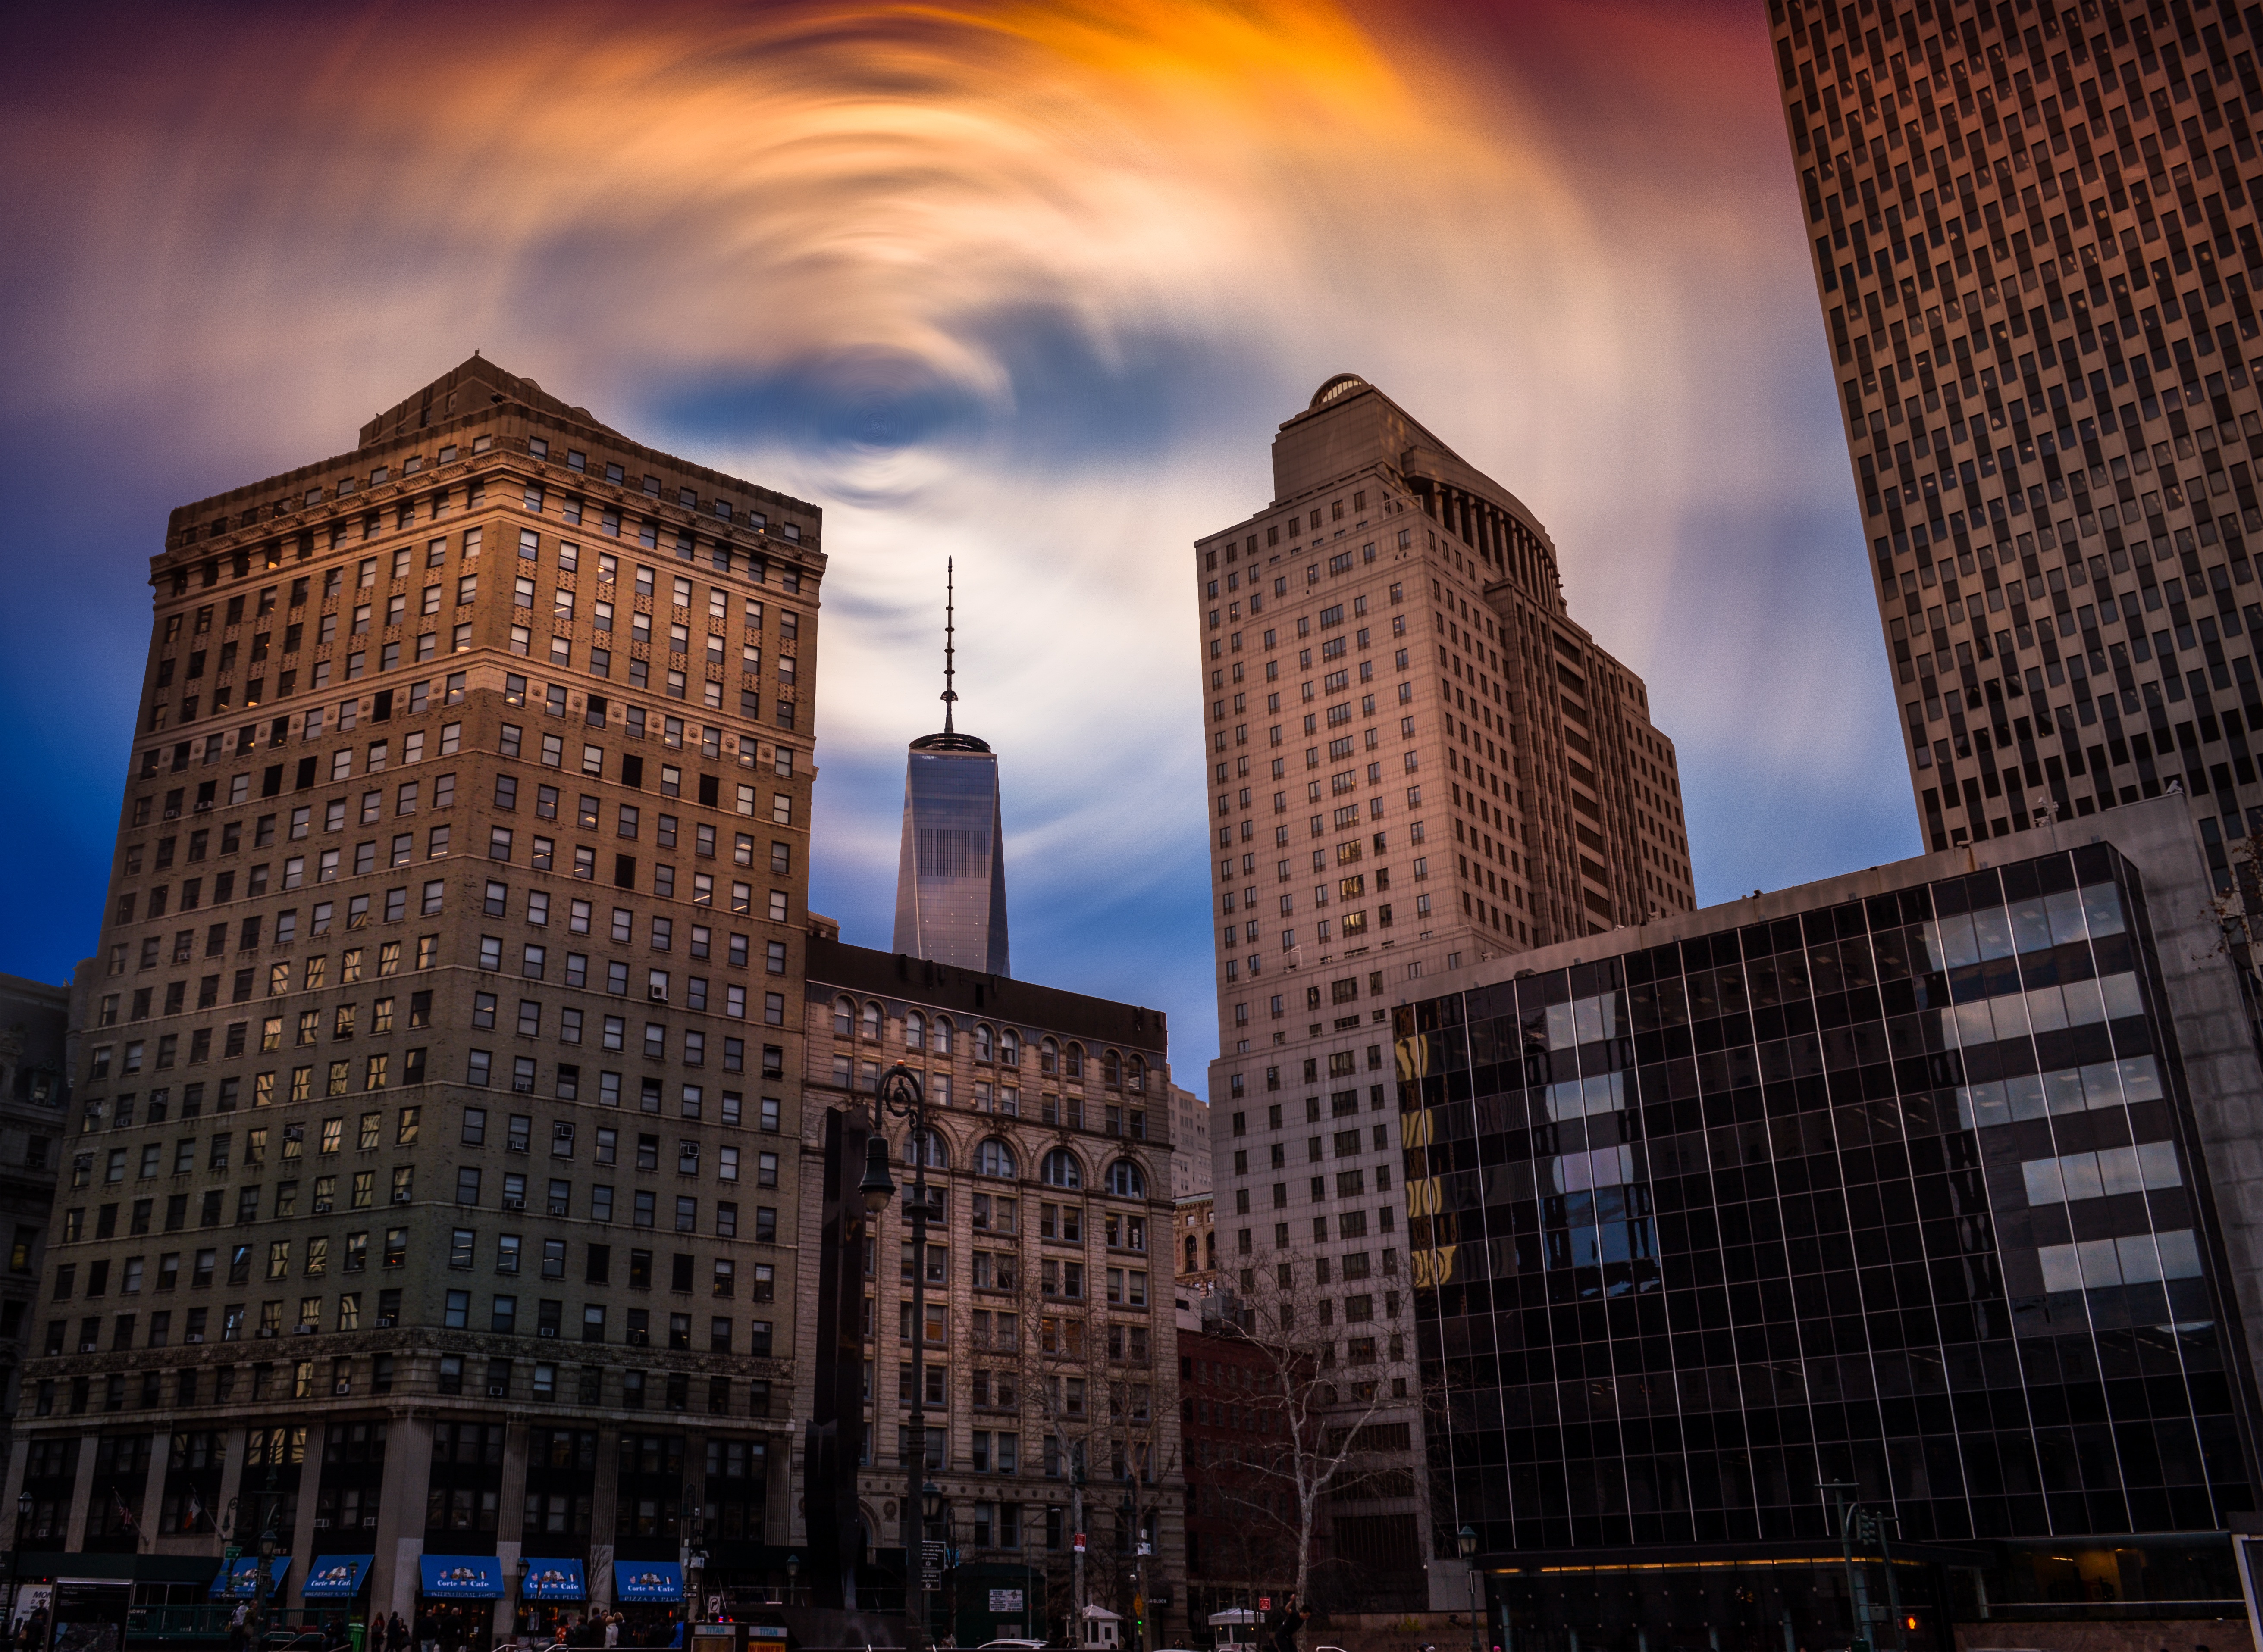
architecture, skyline, night, city, skyscraper, cityscape, downtown, dusk, evening, landmark, facade, tower block, metropolis, urban area, human settlement, metropolitan area